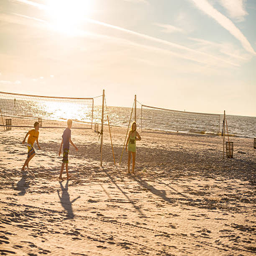
group of teens playing on the beach